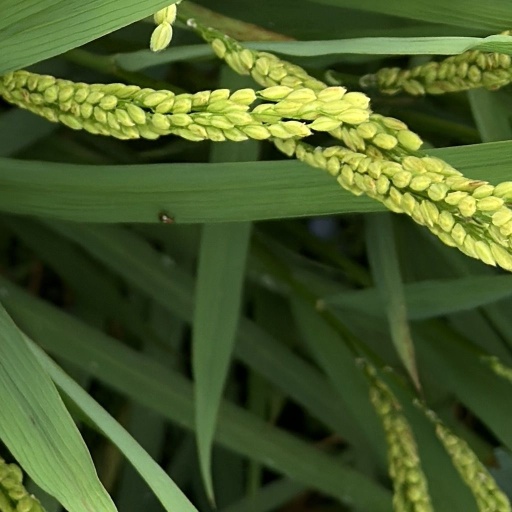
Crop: rice